MGM Grand Las Vegas

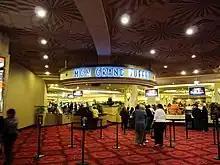
MGM Grand Buffet in 2011

The new facade consists of a lion statue. It weighs 50 tons, and at tall, on a 25-foot pedestal, is the largest bronze statue in the U.S. It was designed by Snellen Johnson, and created through his Arizona company American Art. Johnson initially worked with a team of 11 people to sculpt a foam mold, which would be used to create the statue.